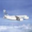
Label: airplane